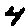
Label: 4